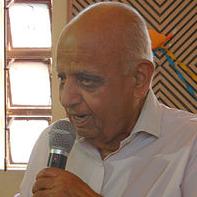
Age: 81